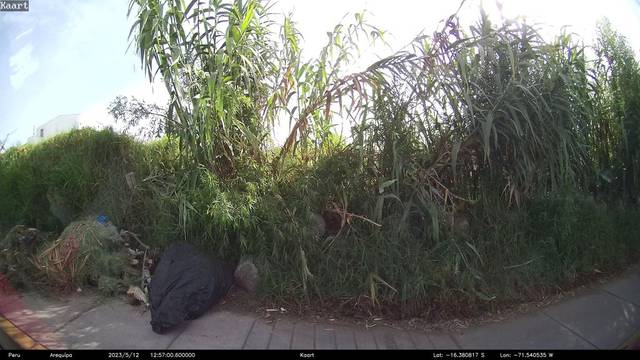
Region: Peru
Coordinates: -16.381, -71.541